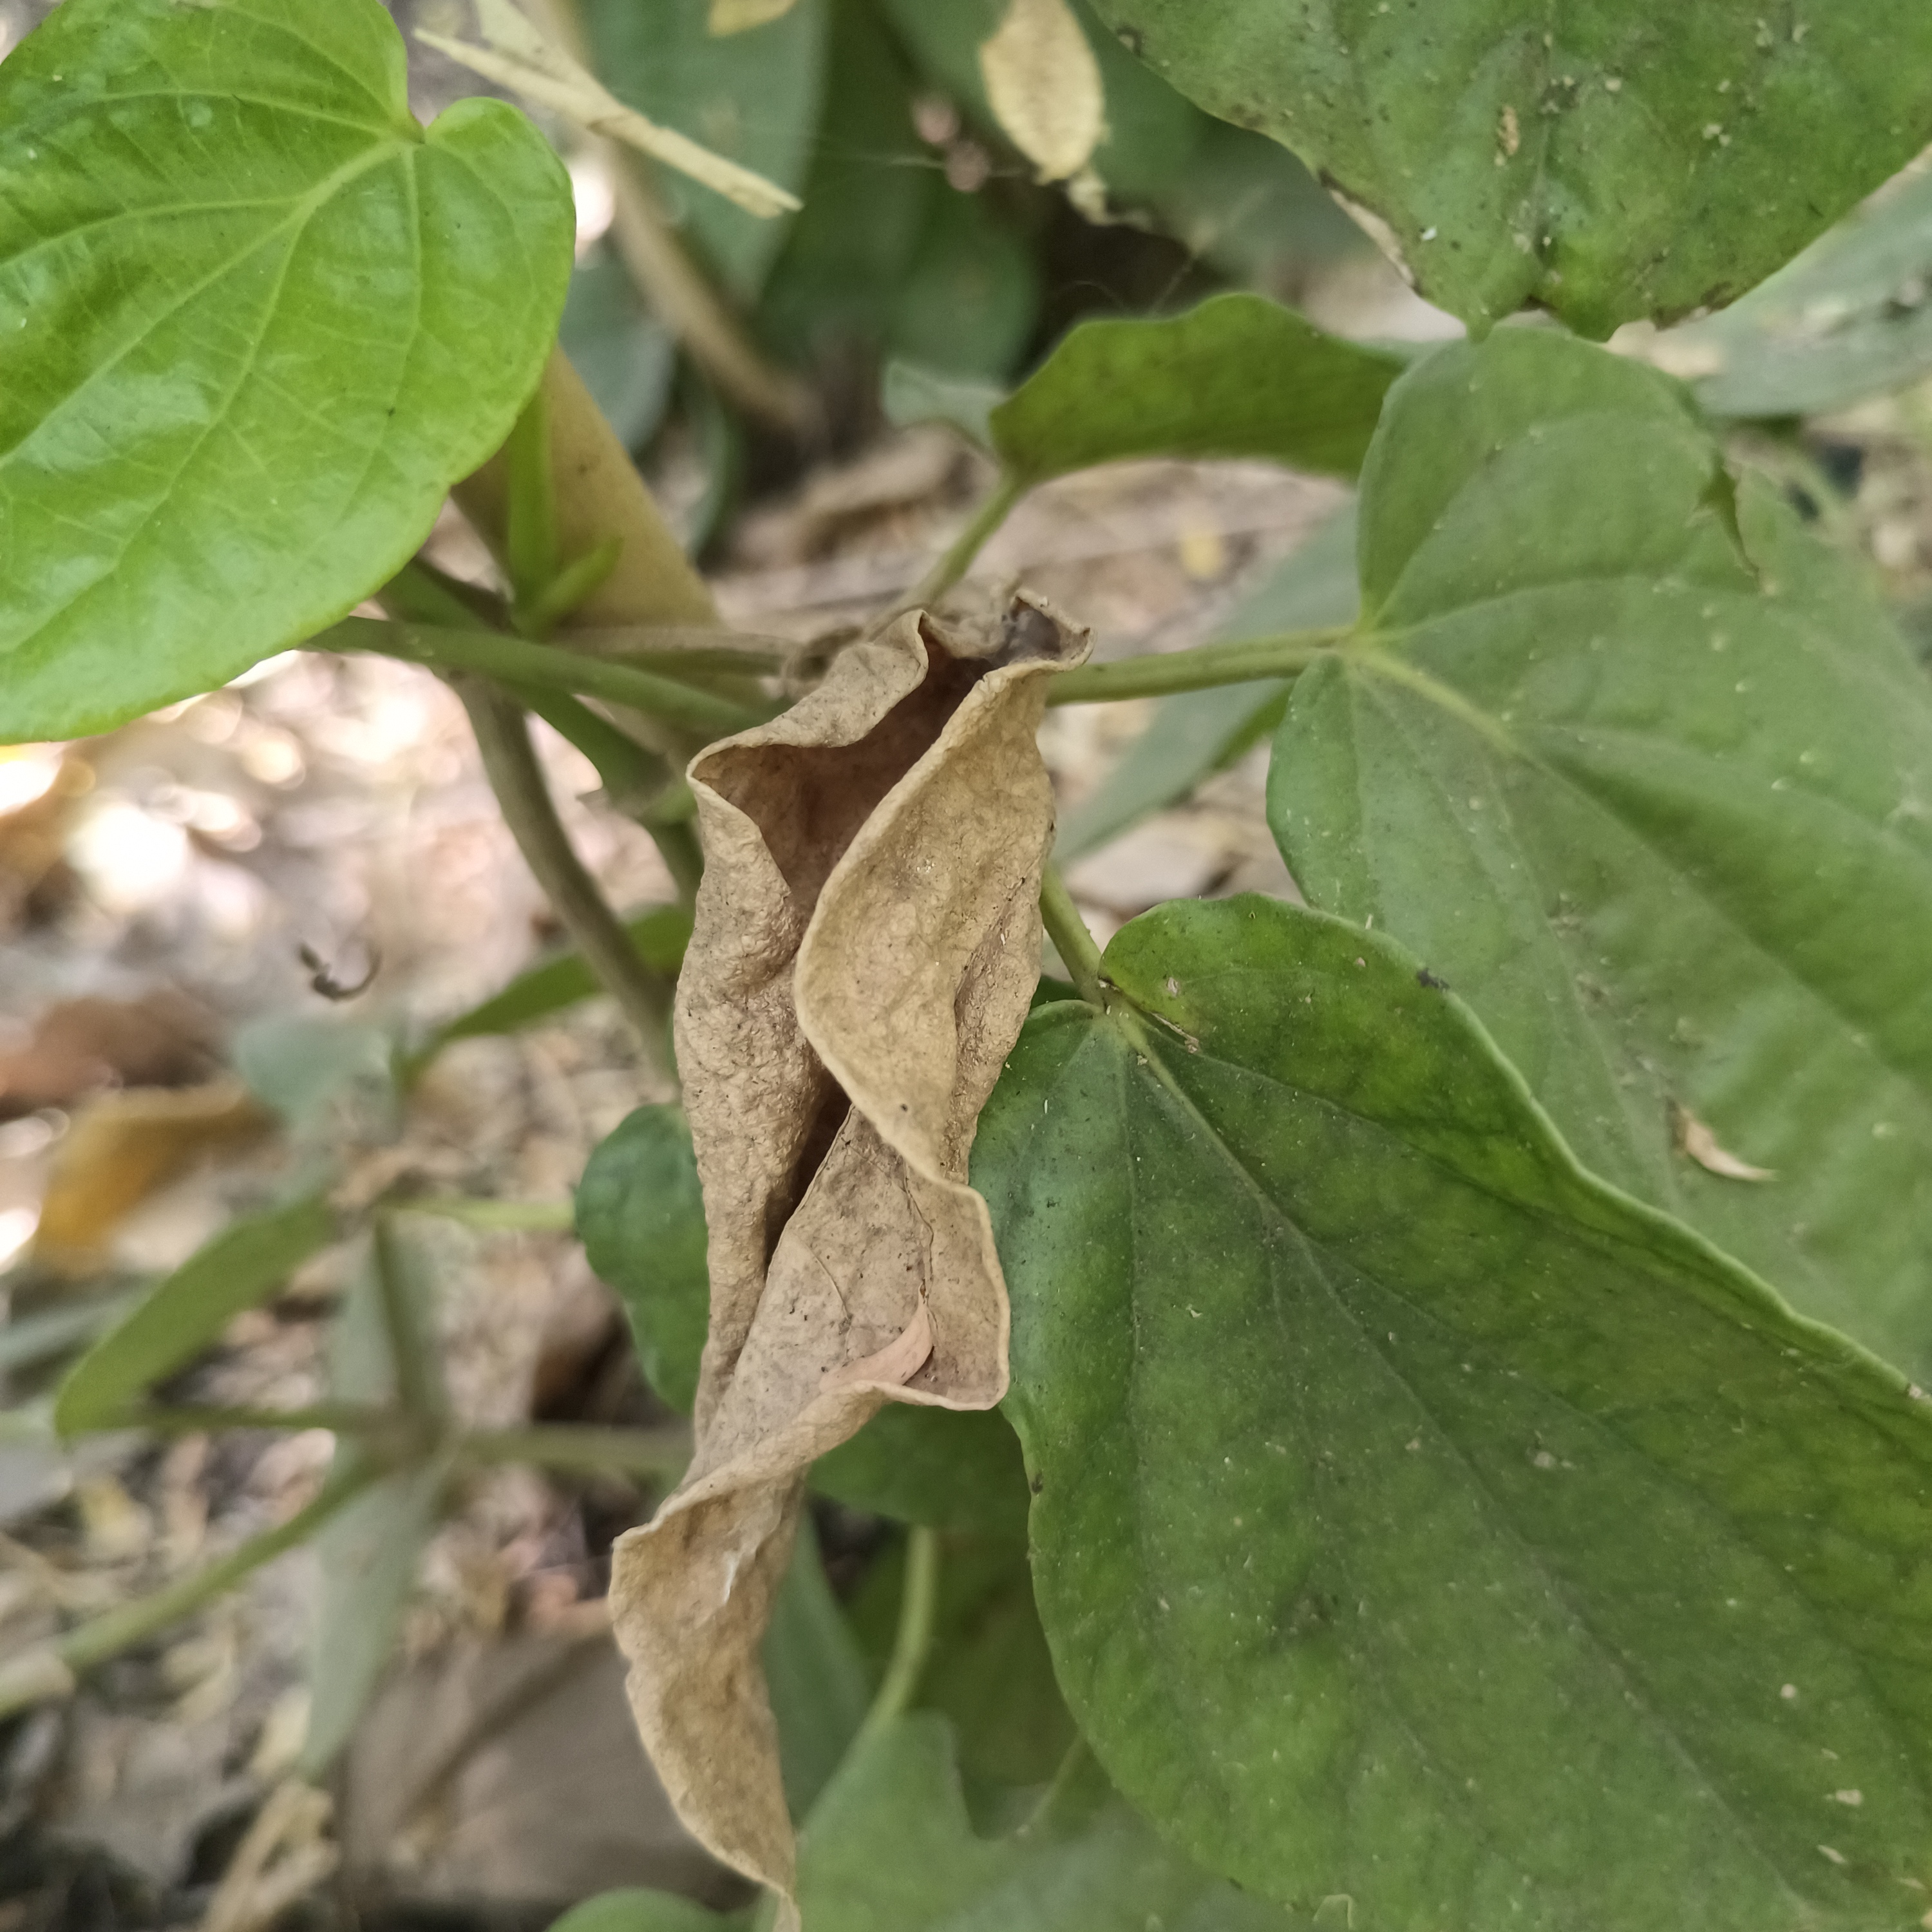
Label: Dried